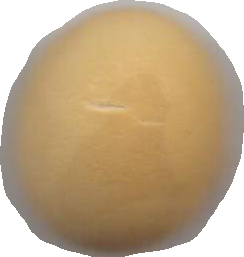
Variety: Grobogan